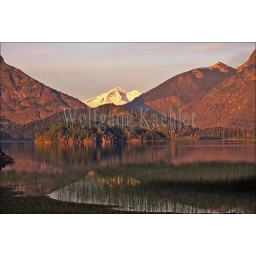
Argentina, near bariloche, lake district, tronador volcano, andes mountains